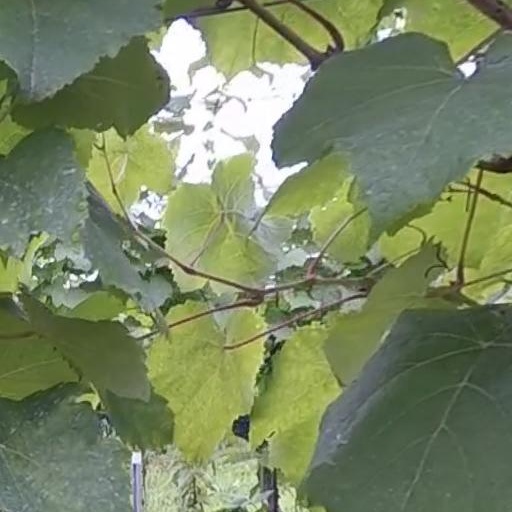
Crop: grape